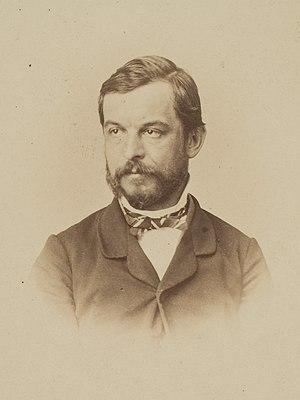
Wilhelm Friedrich Benedikt Hofmeister est un botaniste allemand, né le 18 mai 1824 à Leipzig et mort le 12 janvier 1877 à Lindenau, dans cette même ville.